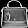
Label: Bag